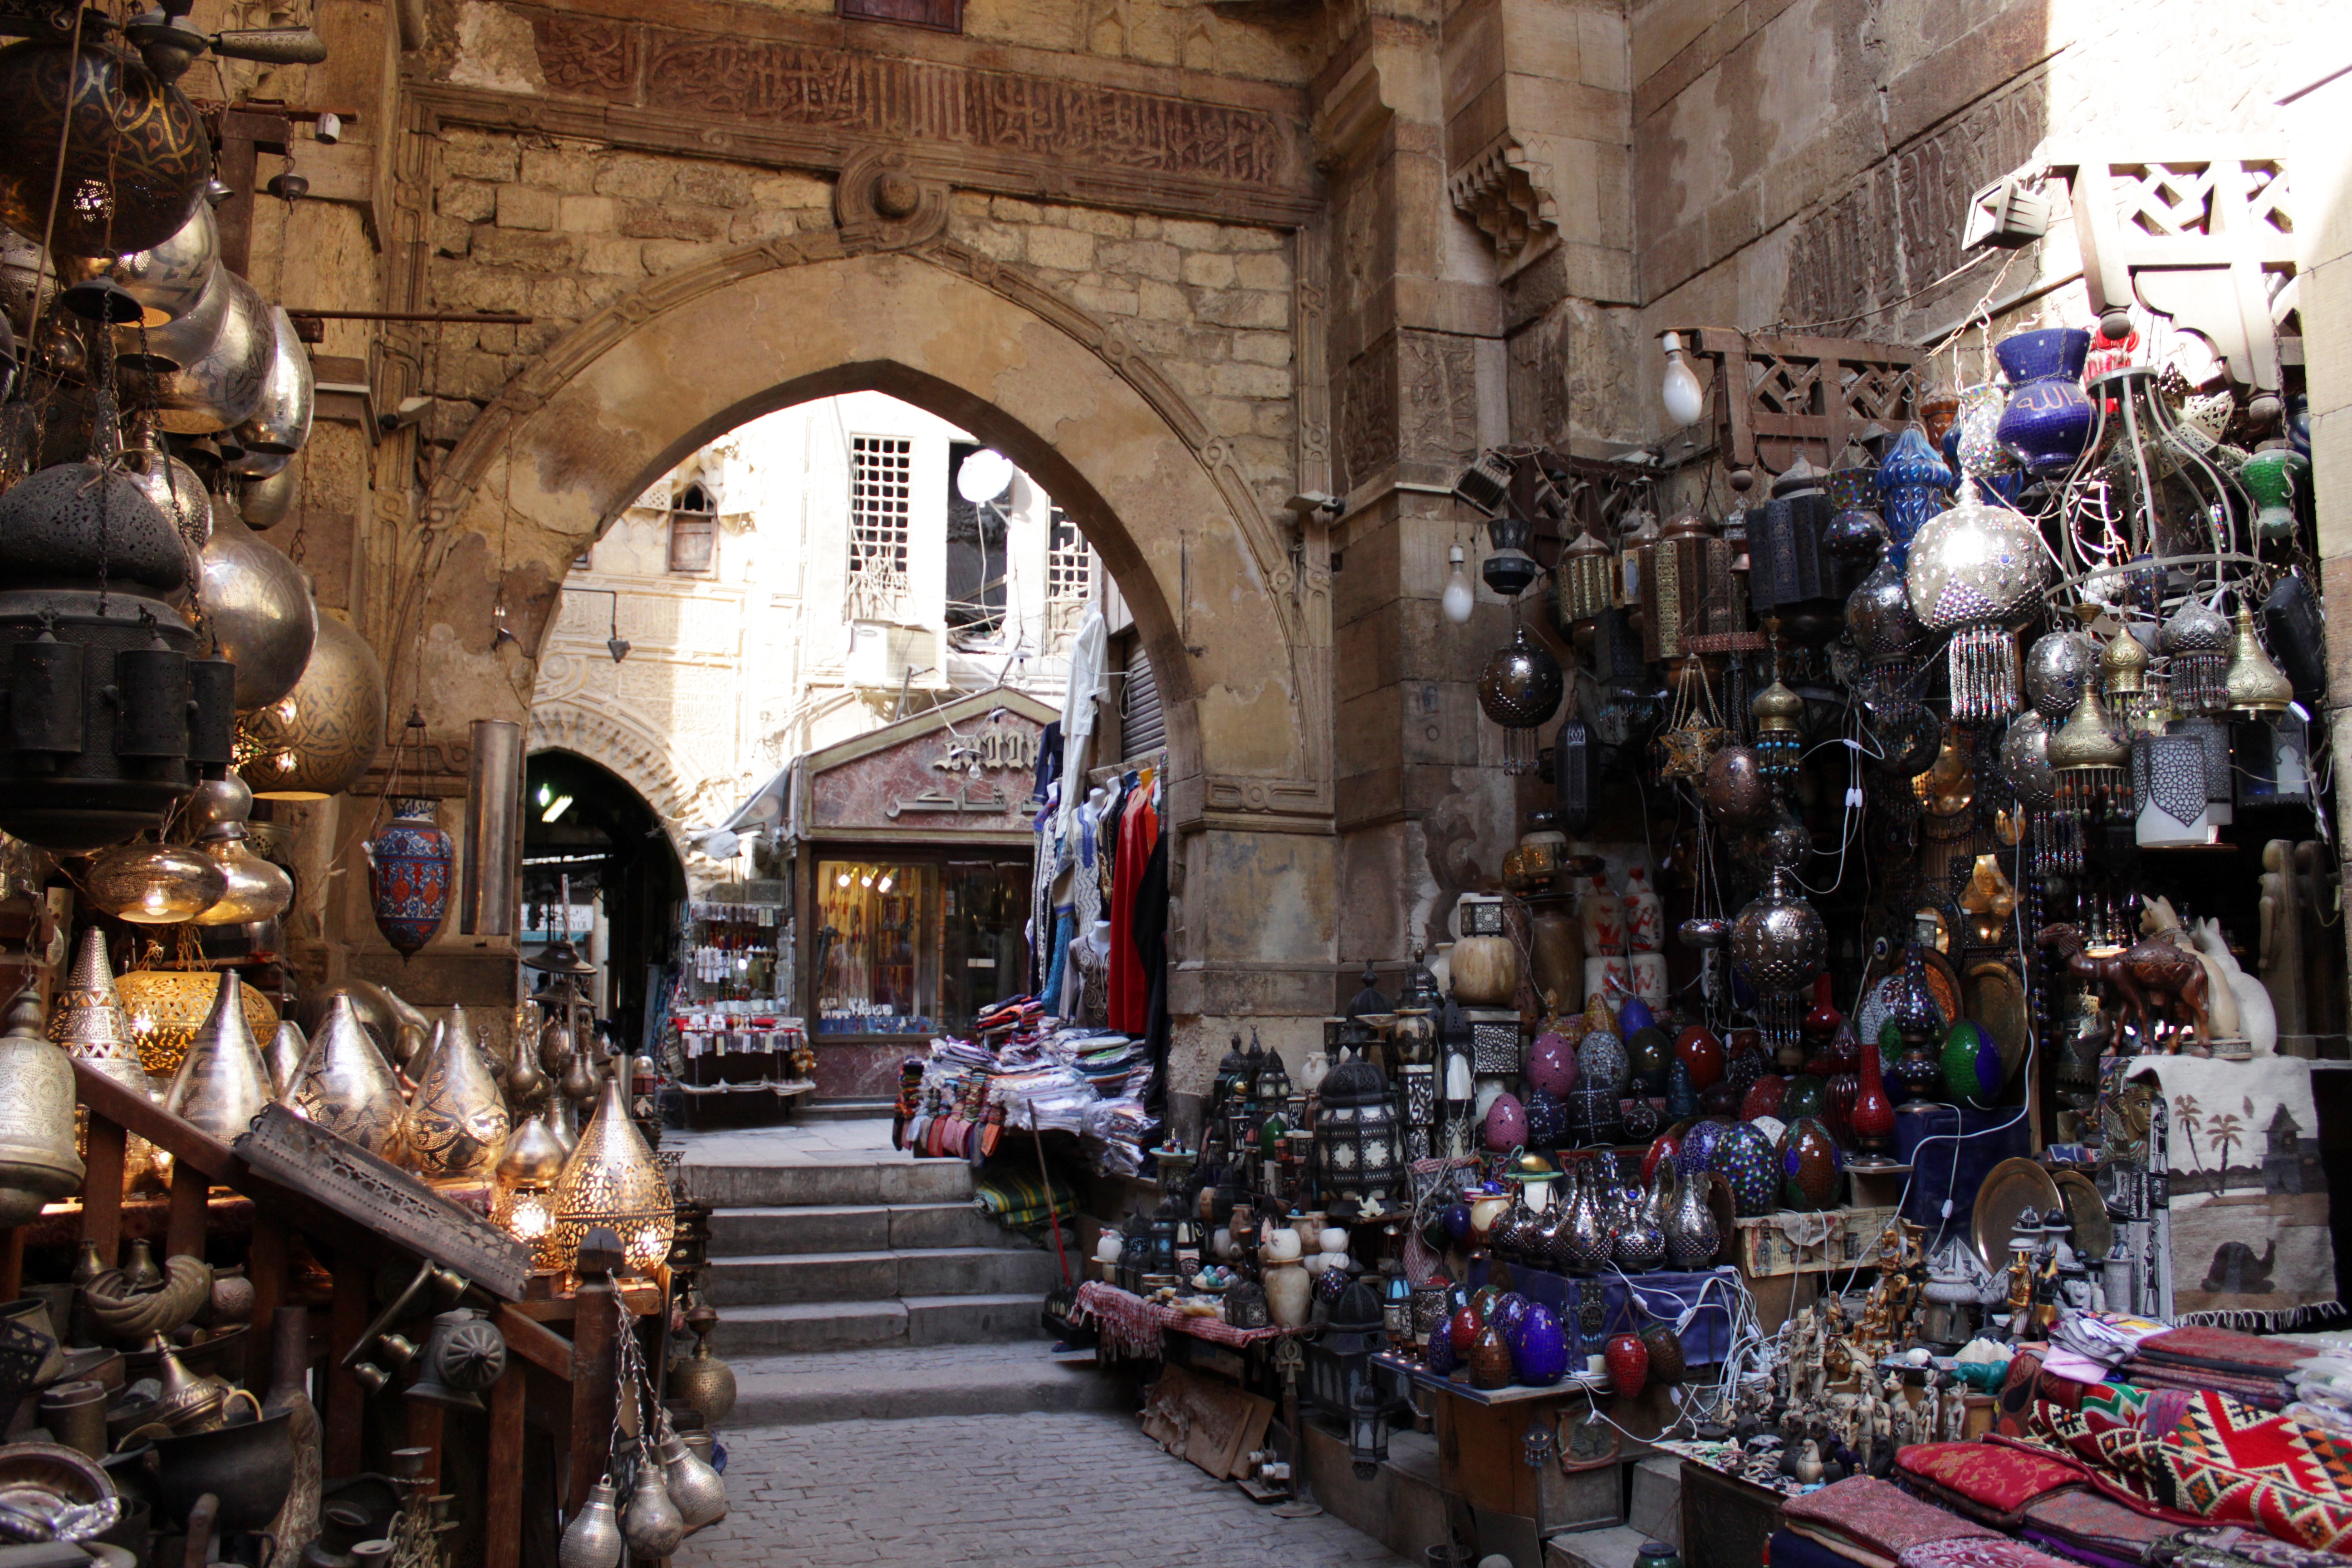
architecture, road, street, town, city, crowd, travel, ancient, bazaar, market, marketplace, shopping, historic, tourism, public space, egypt, stall, infrastructure, culture, history, merchant, heritage, eastern, egyptian, cairo, arabic, arabian, arab, aladdin, human settlement